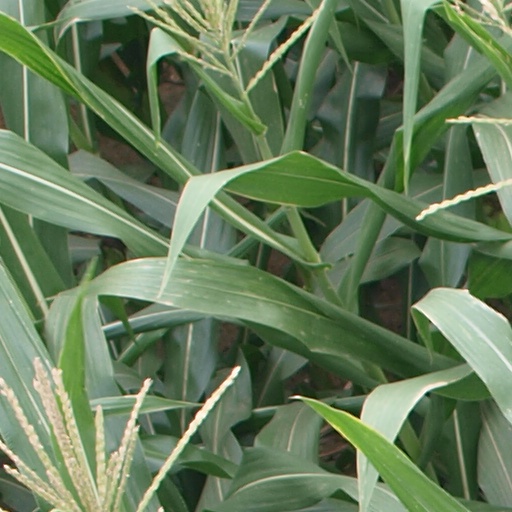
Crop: maize; corn